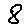
Label: 8